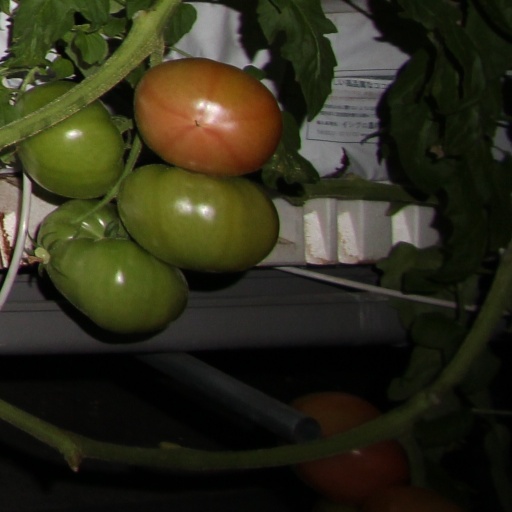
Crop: tomato